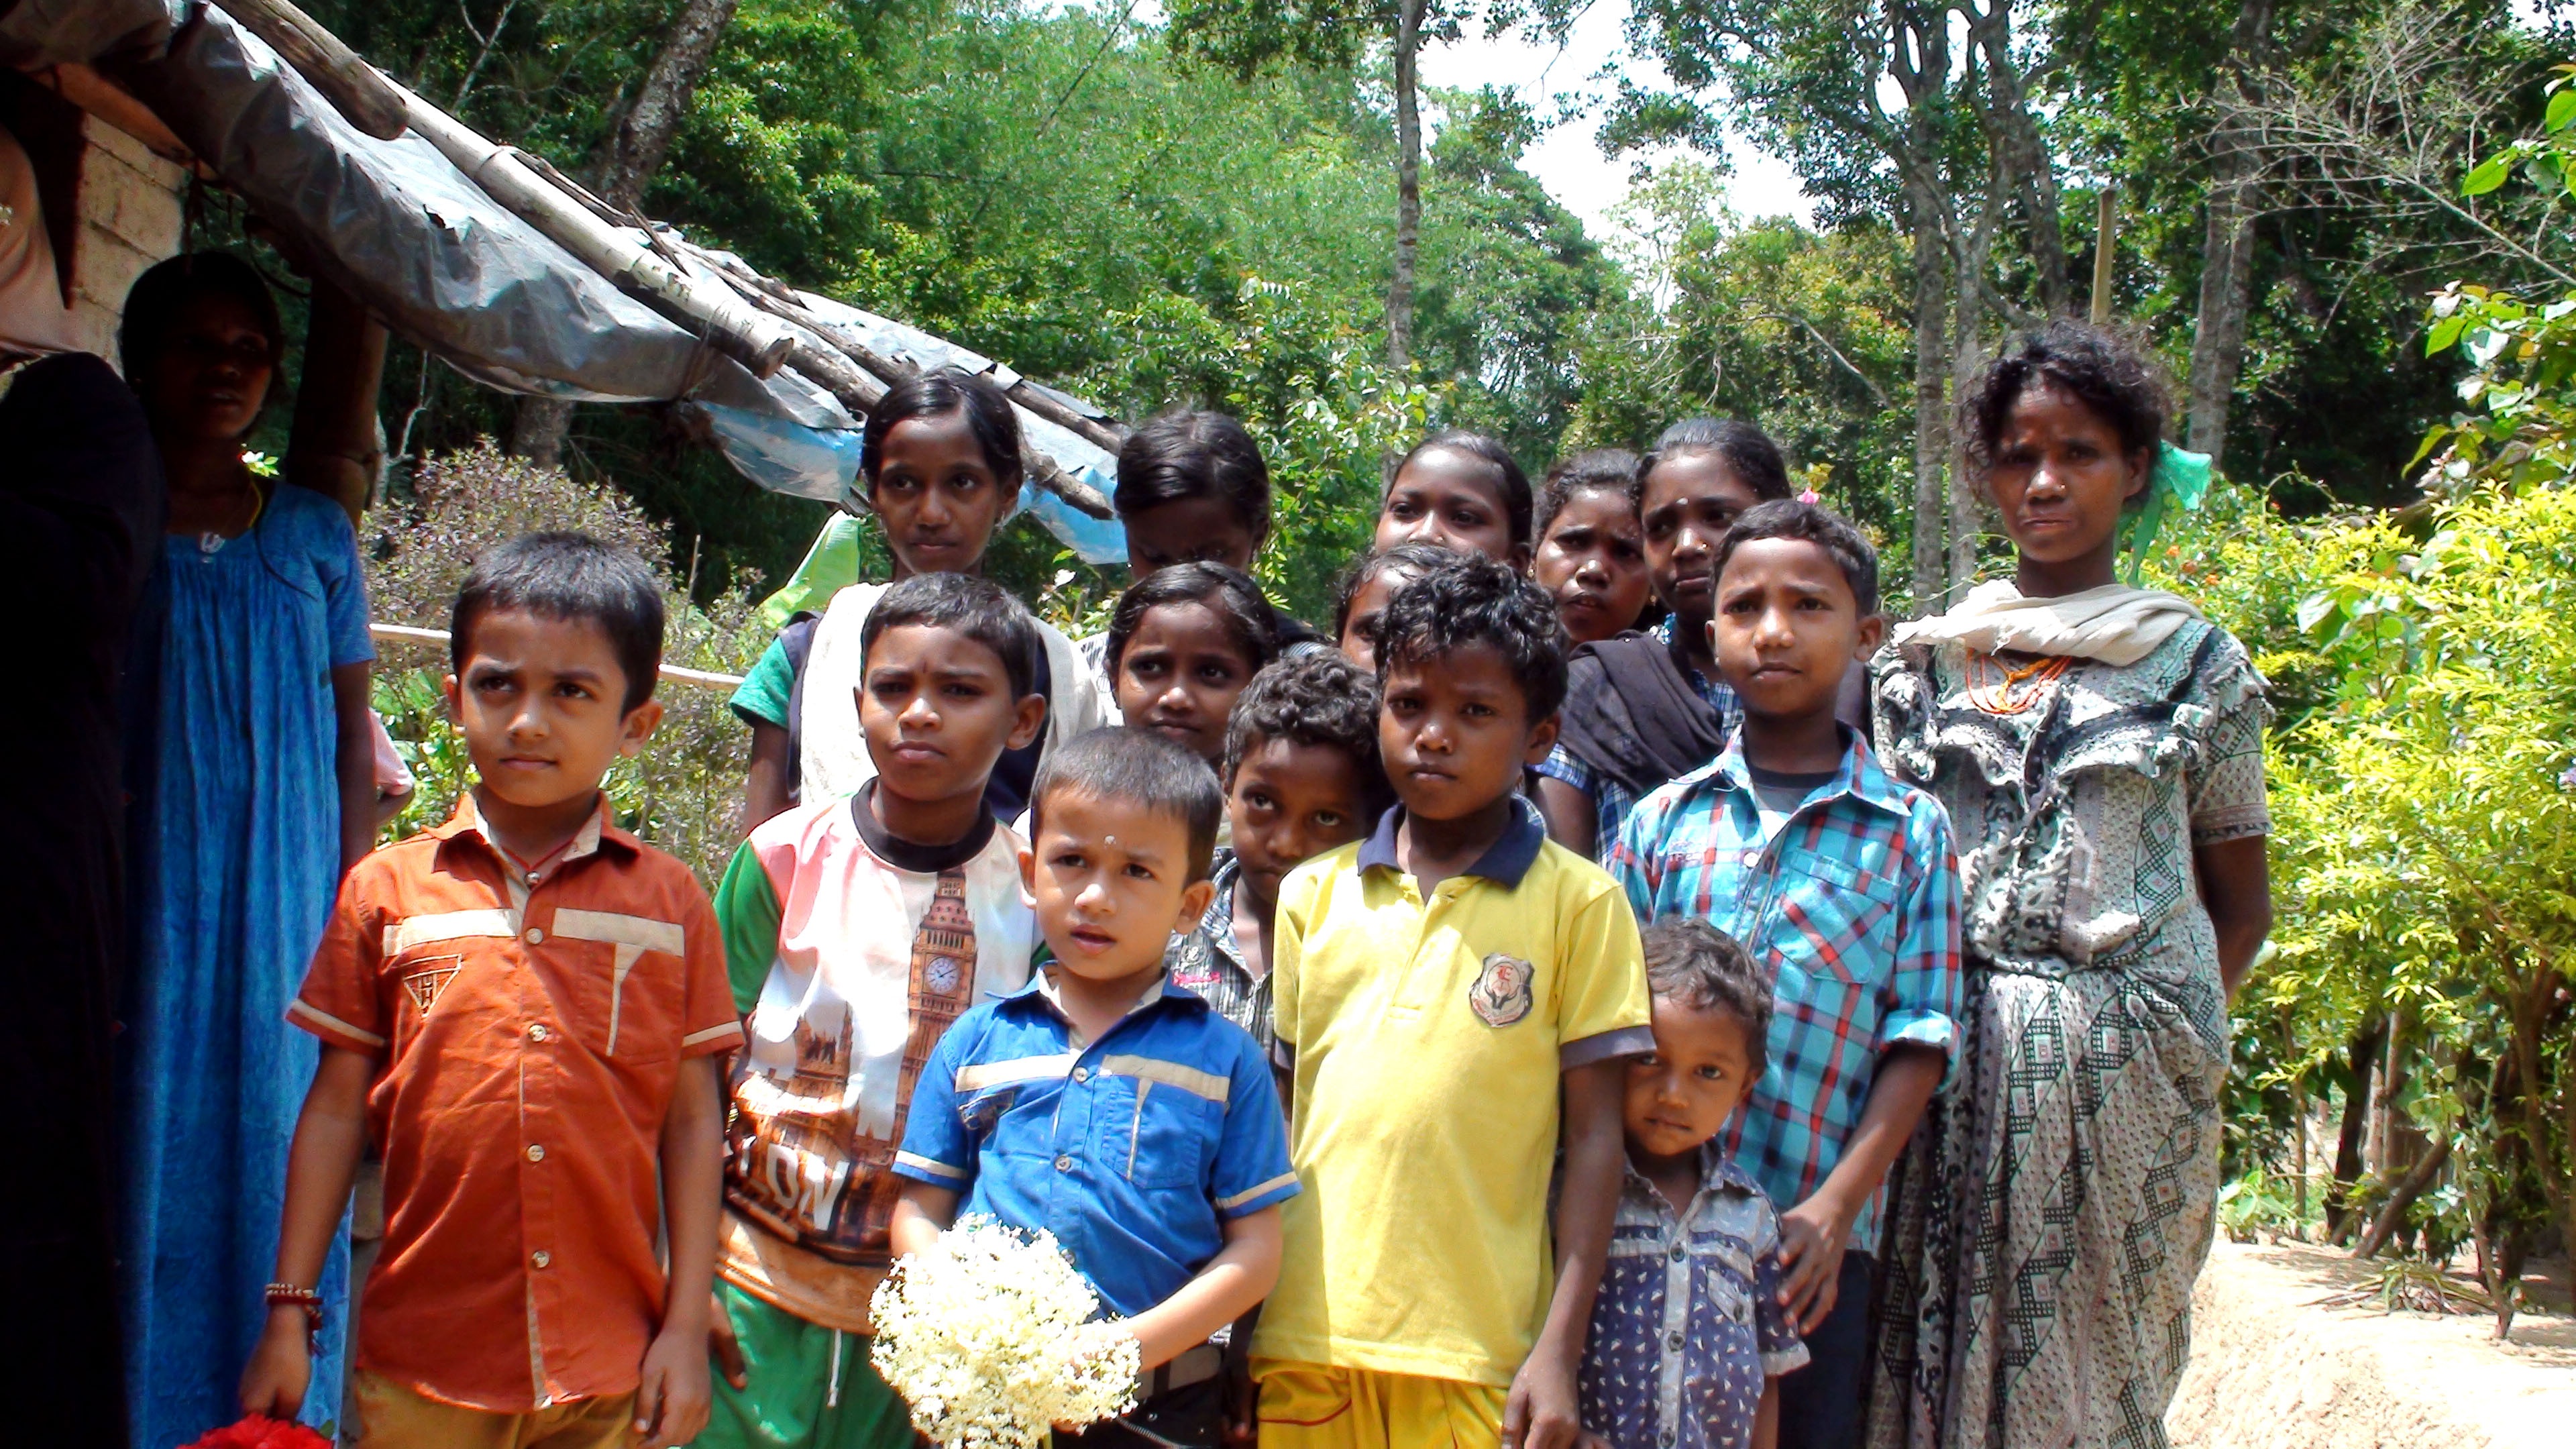
people, youth, community, child, tourism, art, tribal, colony, kerala, wynad